Law School of the Aristotle University of Thessaloniki

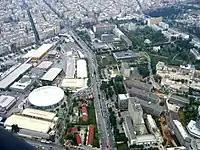
Aerial view of Central Thessaloniki. On the right the Aristotle University's campus

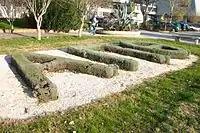
ΑΠΘ letters in Greek

The Law School of the Aristotle University of Thessaloniki is considered one of the most prestigious Greek law schools. It is the second oldest law school founded in the country, preserving and sharing legal knowledge since 1929.